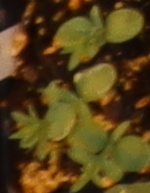
Label: Flax